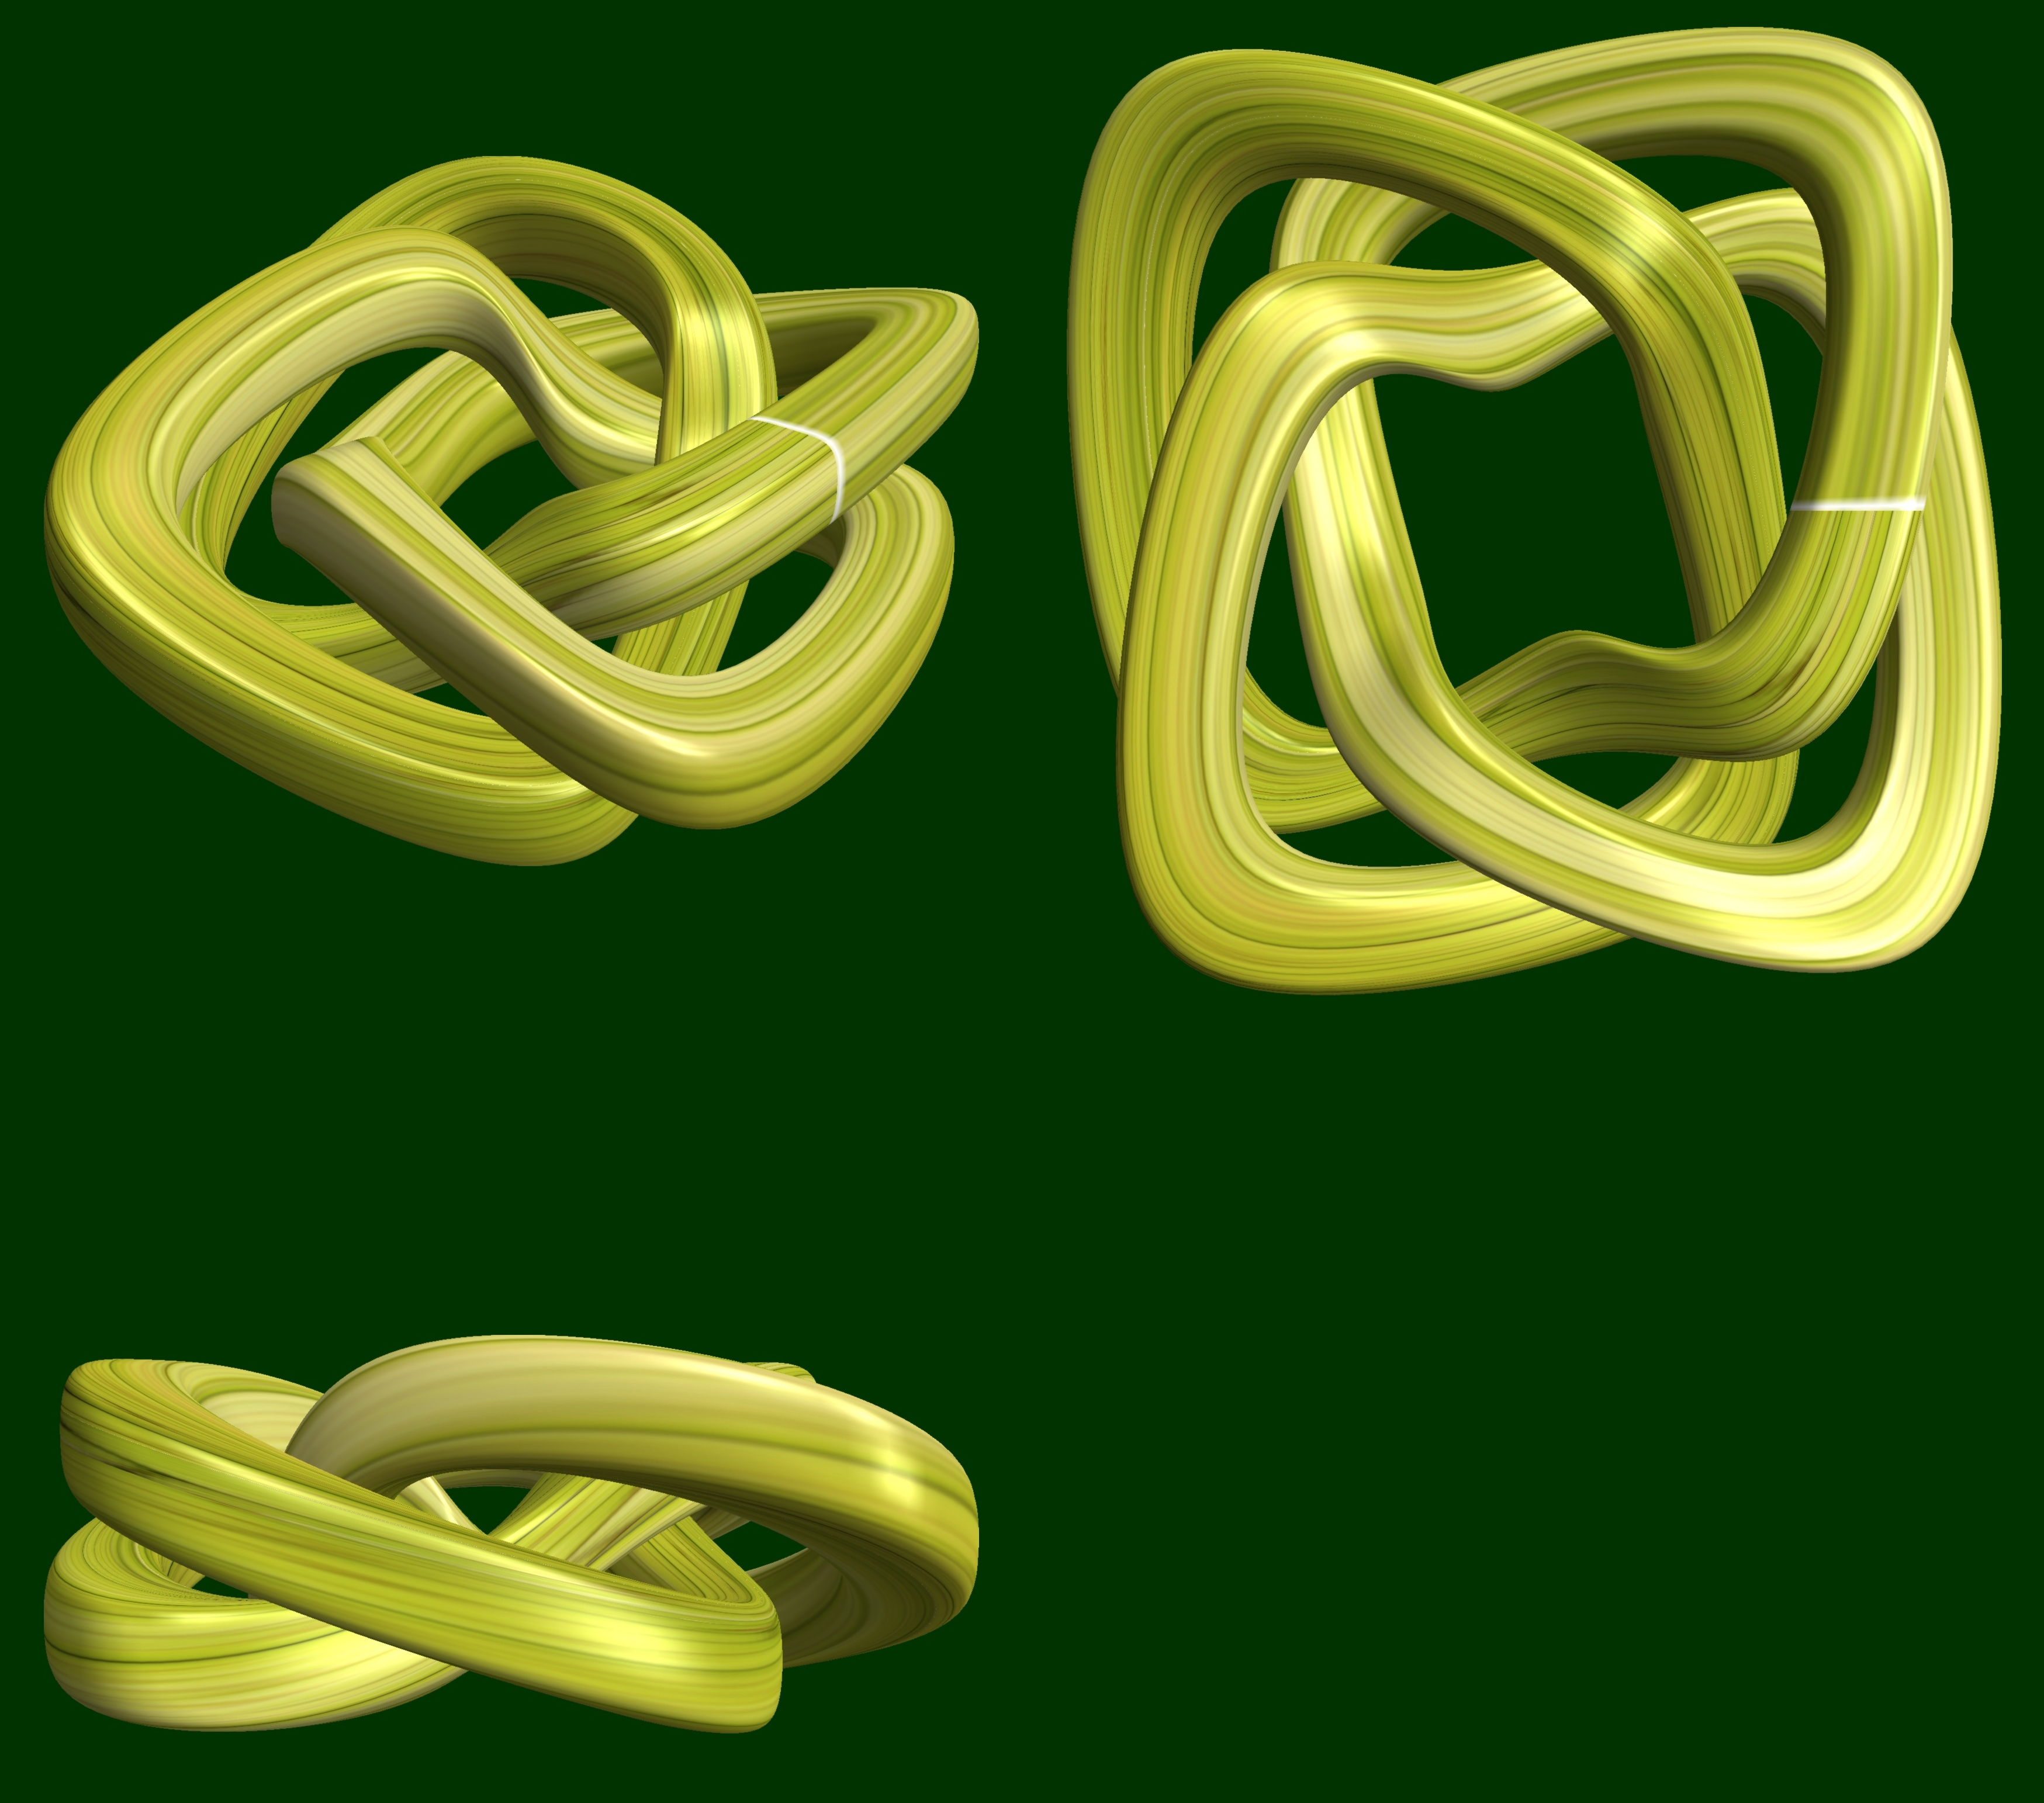
abstract, structure, texture, spiral, chain, number, pattern, green, geometry, rein, jewellery, font, sculpture, design, symmetry, 3d, graphic, rings, shape, knot, torus, mathematica, cg, parametricplot3d, code, program, algorithm, mapping, geometricsculpture